Kingston Secondary School

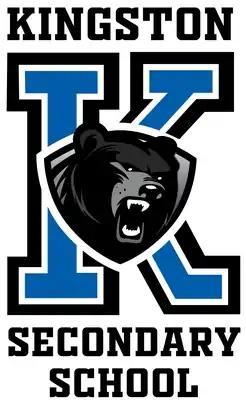

Kingston Secondary School (KSS) is a high school located in Kingston, Ontario, Canada. After the closing of Kingston Collegiate and Vocational Institute, considered the oldest public secondary school in Ontario and the second oldest in Canada, and Queen Elizabeth Collegiate and Vocational Institute students from both schools were phased into KSS. As of 2023, KSS accommodates 1,340 students, with approximately 240 being in middle school and 1,100 in secondary school.